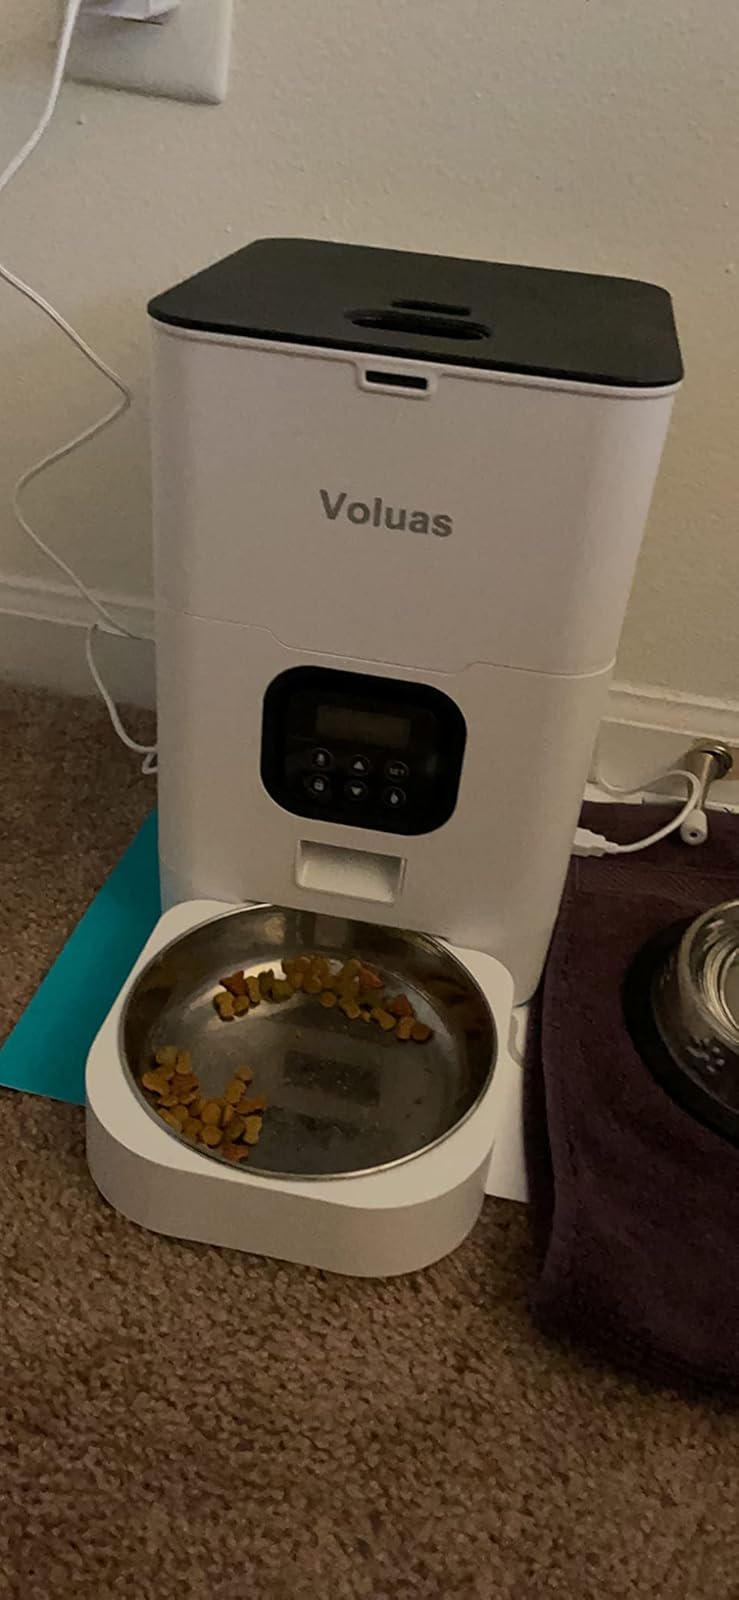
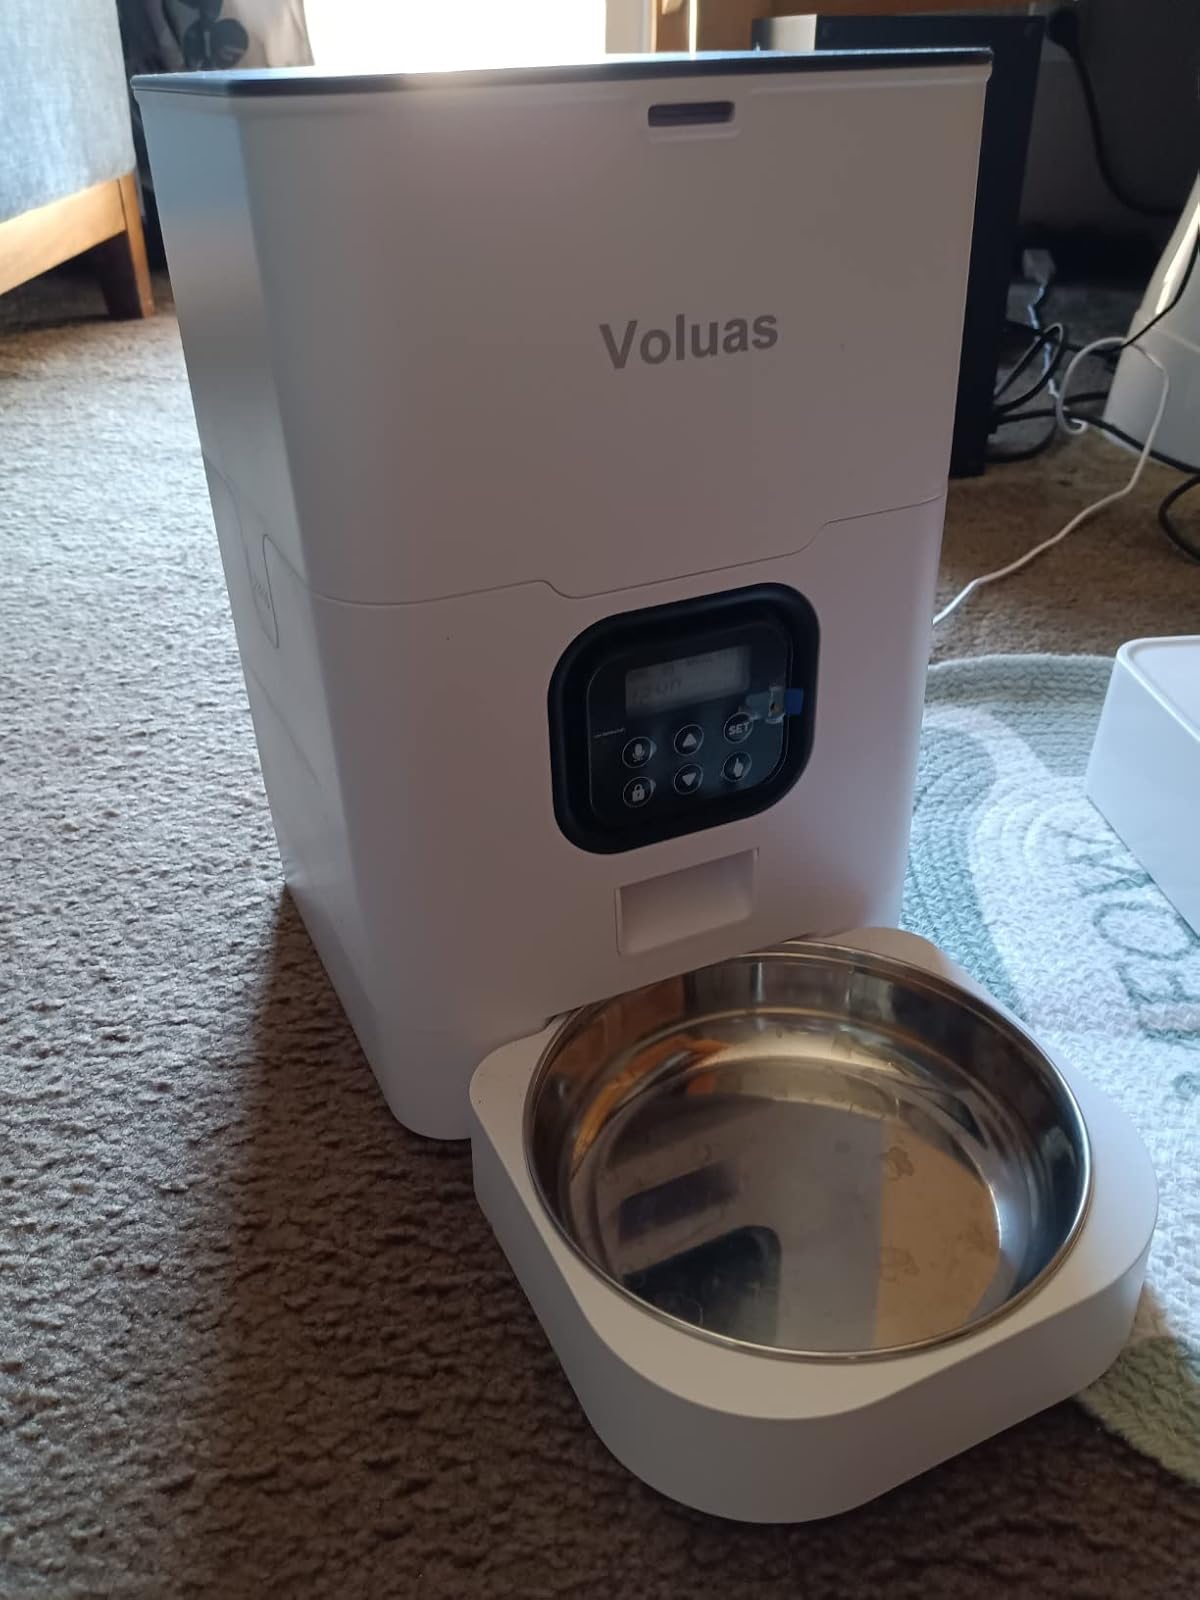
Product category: items_feeder
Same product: yes